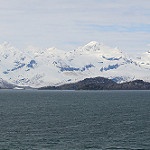
Label: glacier